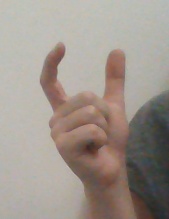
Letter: nun